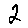
Label: 2